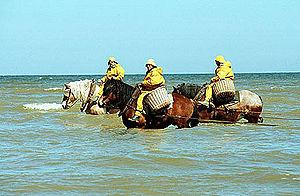
Pêcheurs de crevettes à cheval - Ostdunkerque (Belgique)
Un pêcheur est quelqu'un qui capture des poissons et autres animaux à partir de l'eau, ou recueille des coquillages.
La pêche aux crevettes à cheval à Oostduinkerke ou à Ostdunkerque - Garnaalvisserij te paard in Oostduinkerke en néerlandais - est un type de pêche unique au monde, reconnu comme patrimoine culturel immatériel de l'humanité par l'Unesco en 2013 dont la tradition remonte à plusieurs siècles.
Le Bal du rat mort est une bande dessinée fantastique belge scénarisée par Jan Bucquoy et dessinée par Jean-François Charles. Elle est parue en 1980 aux éditions Michel Deligne et a été rééditée chez Glénat en 1986.
Ostdunkerque ou Oostdunkerque [ɔst.dœ̃.kɛʁk], est une section de la commune belge de Coxyde située en Région flamande dans la province de Flandre-Occidentale.